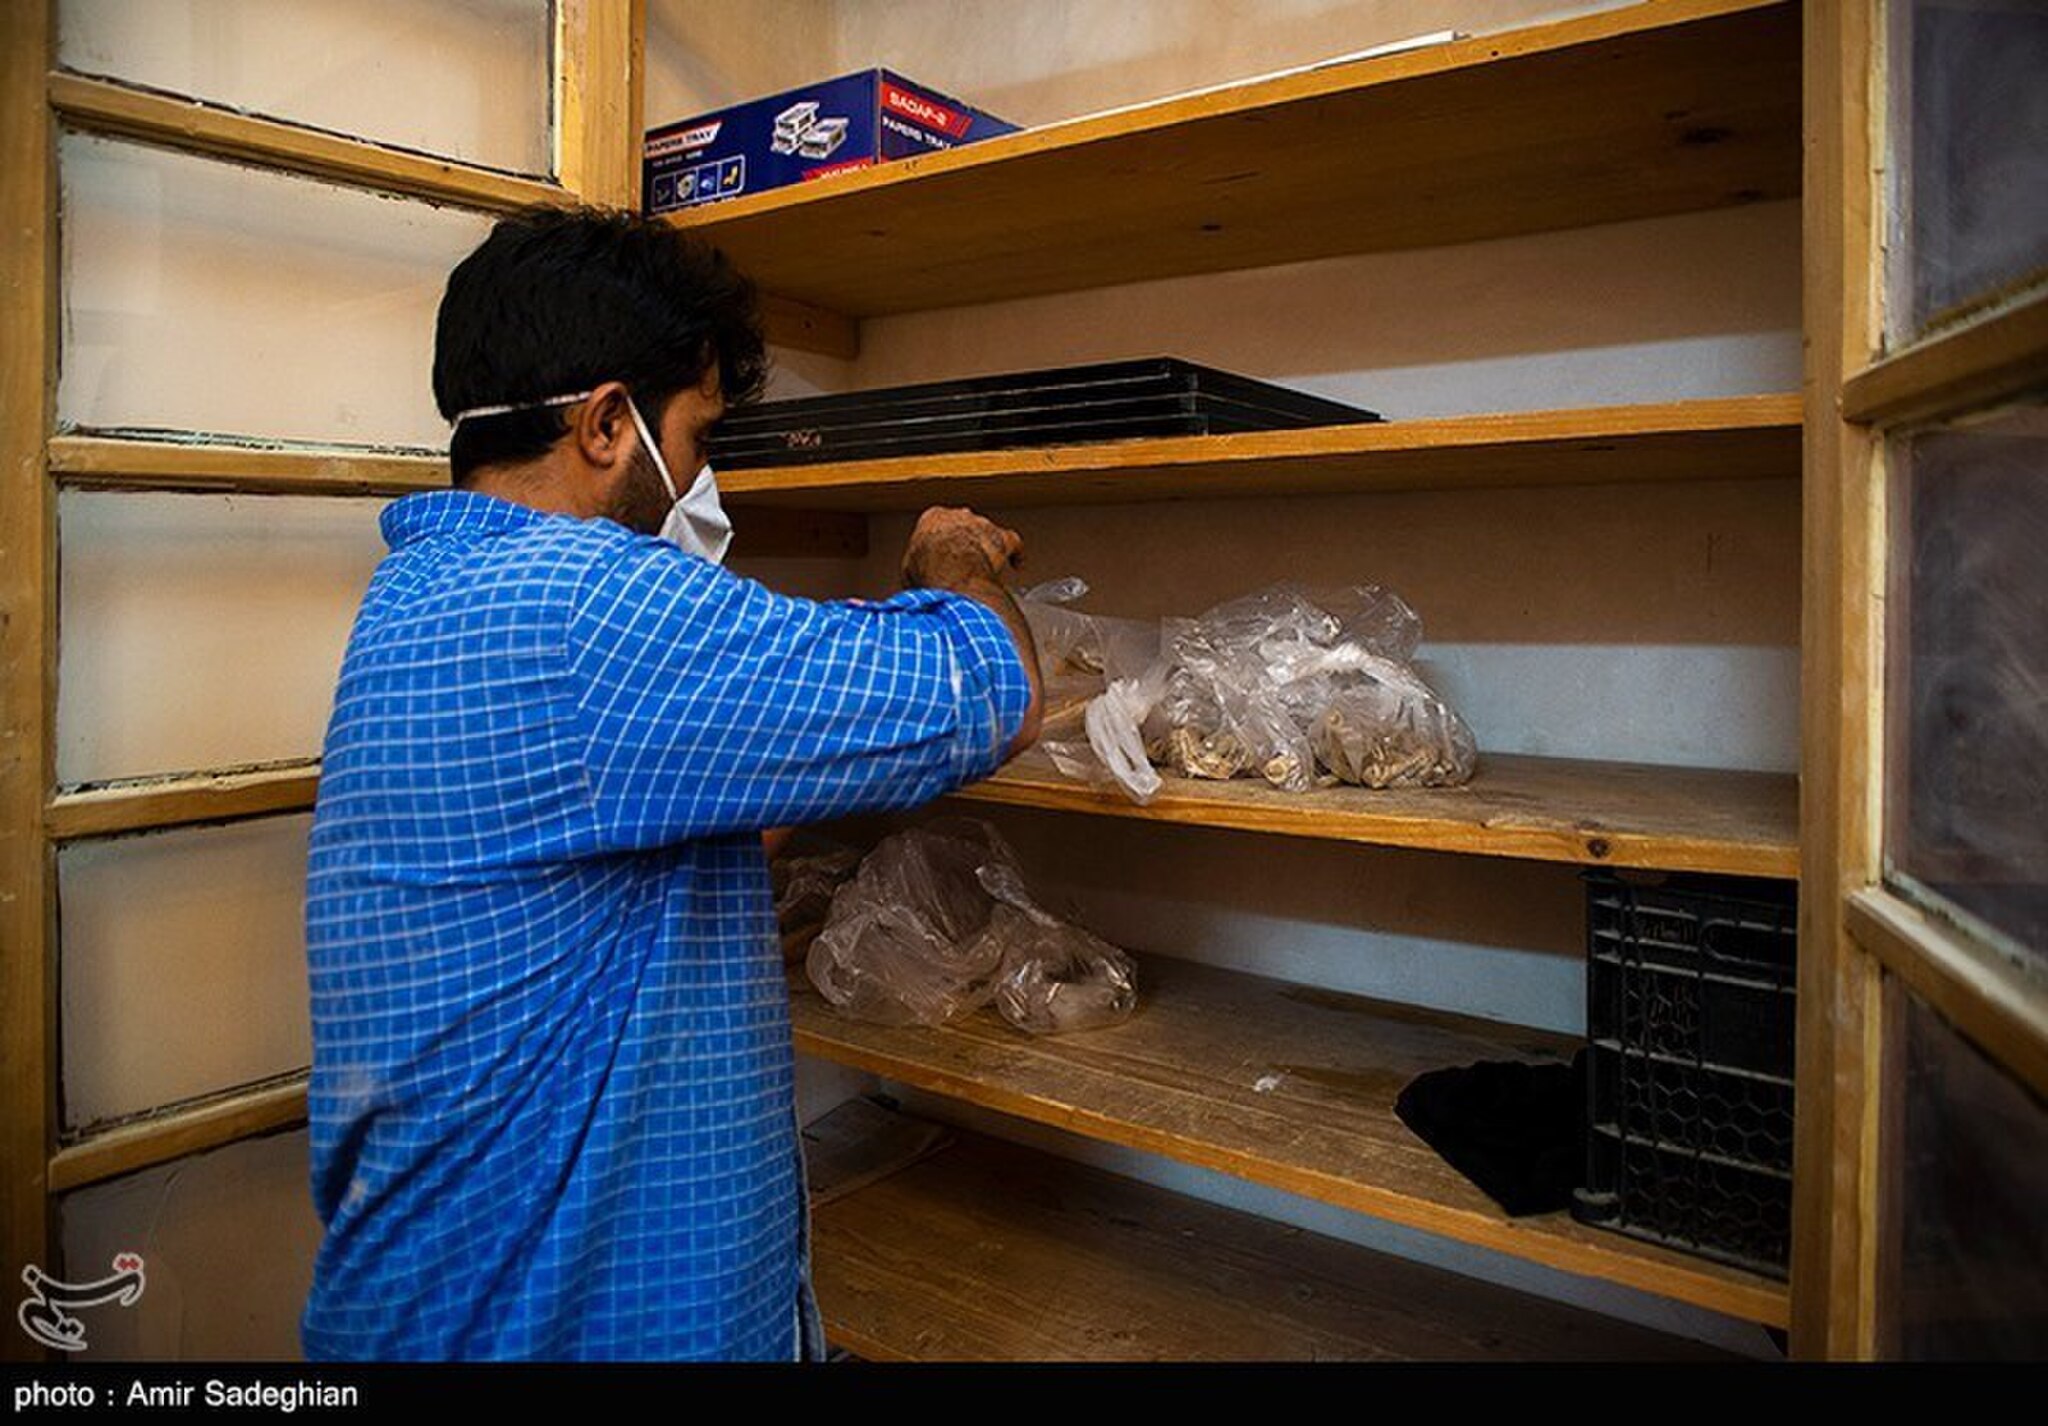
Title: Persepolis2020-08-18 20
Description: Persepolis in 2020
Date: 2020-08-18
Categories: License review needed, Tasnimnews review needed, 2020 in Persepolis, Photos by Amir Sadeghian for Tasnim News Agency, Photos from Tasnim News Agency